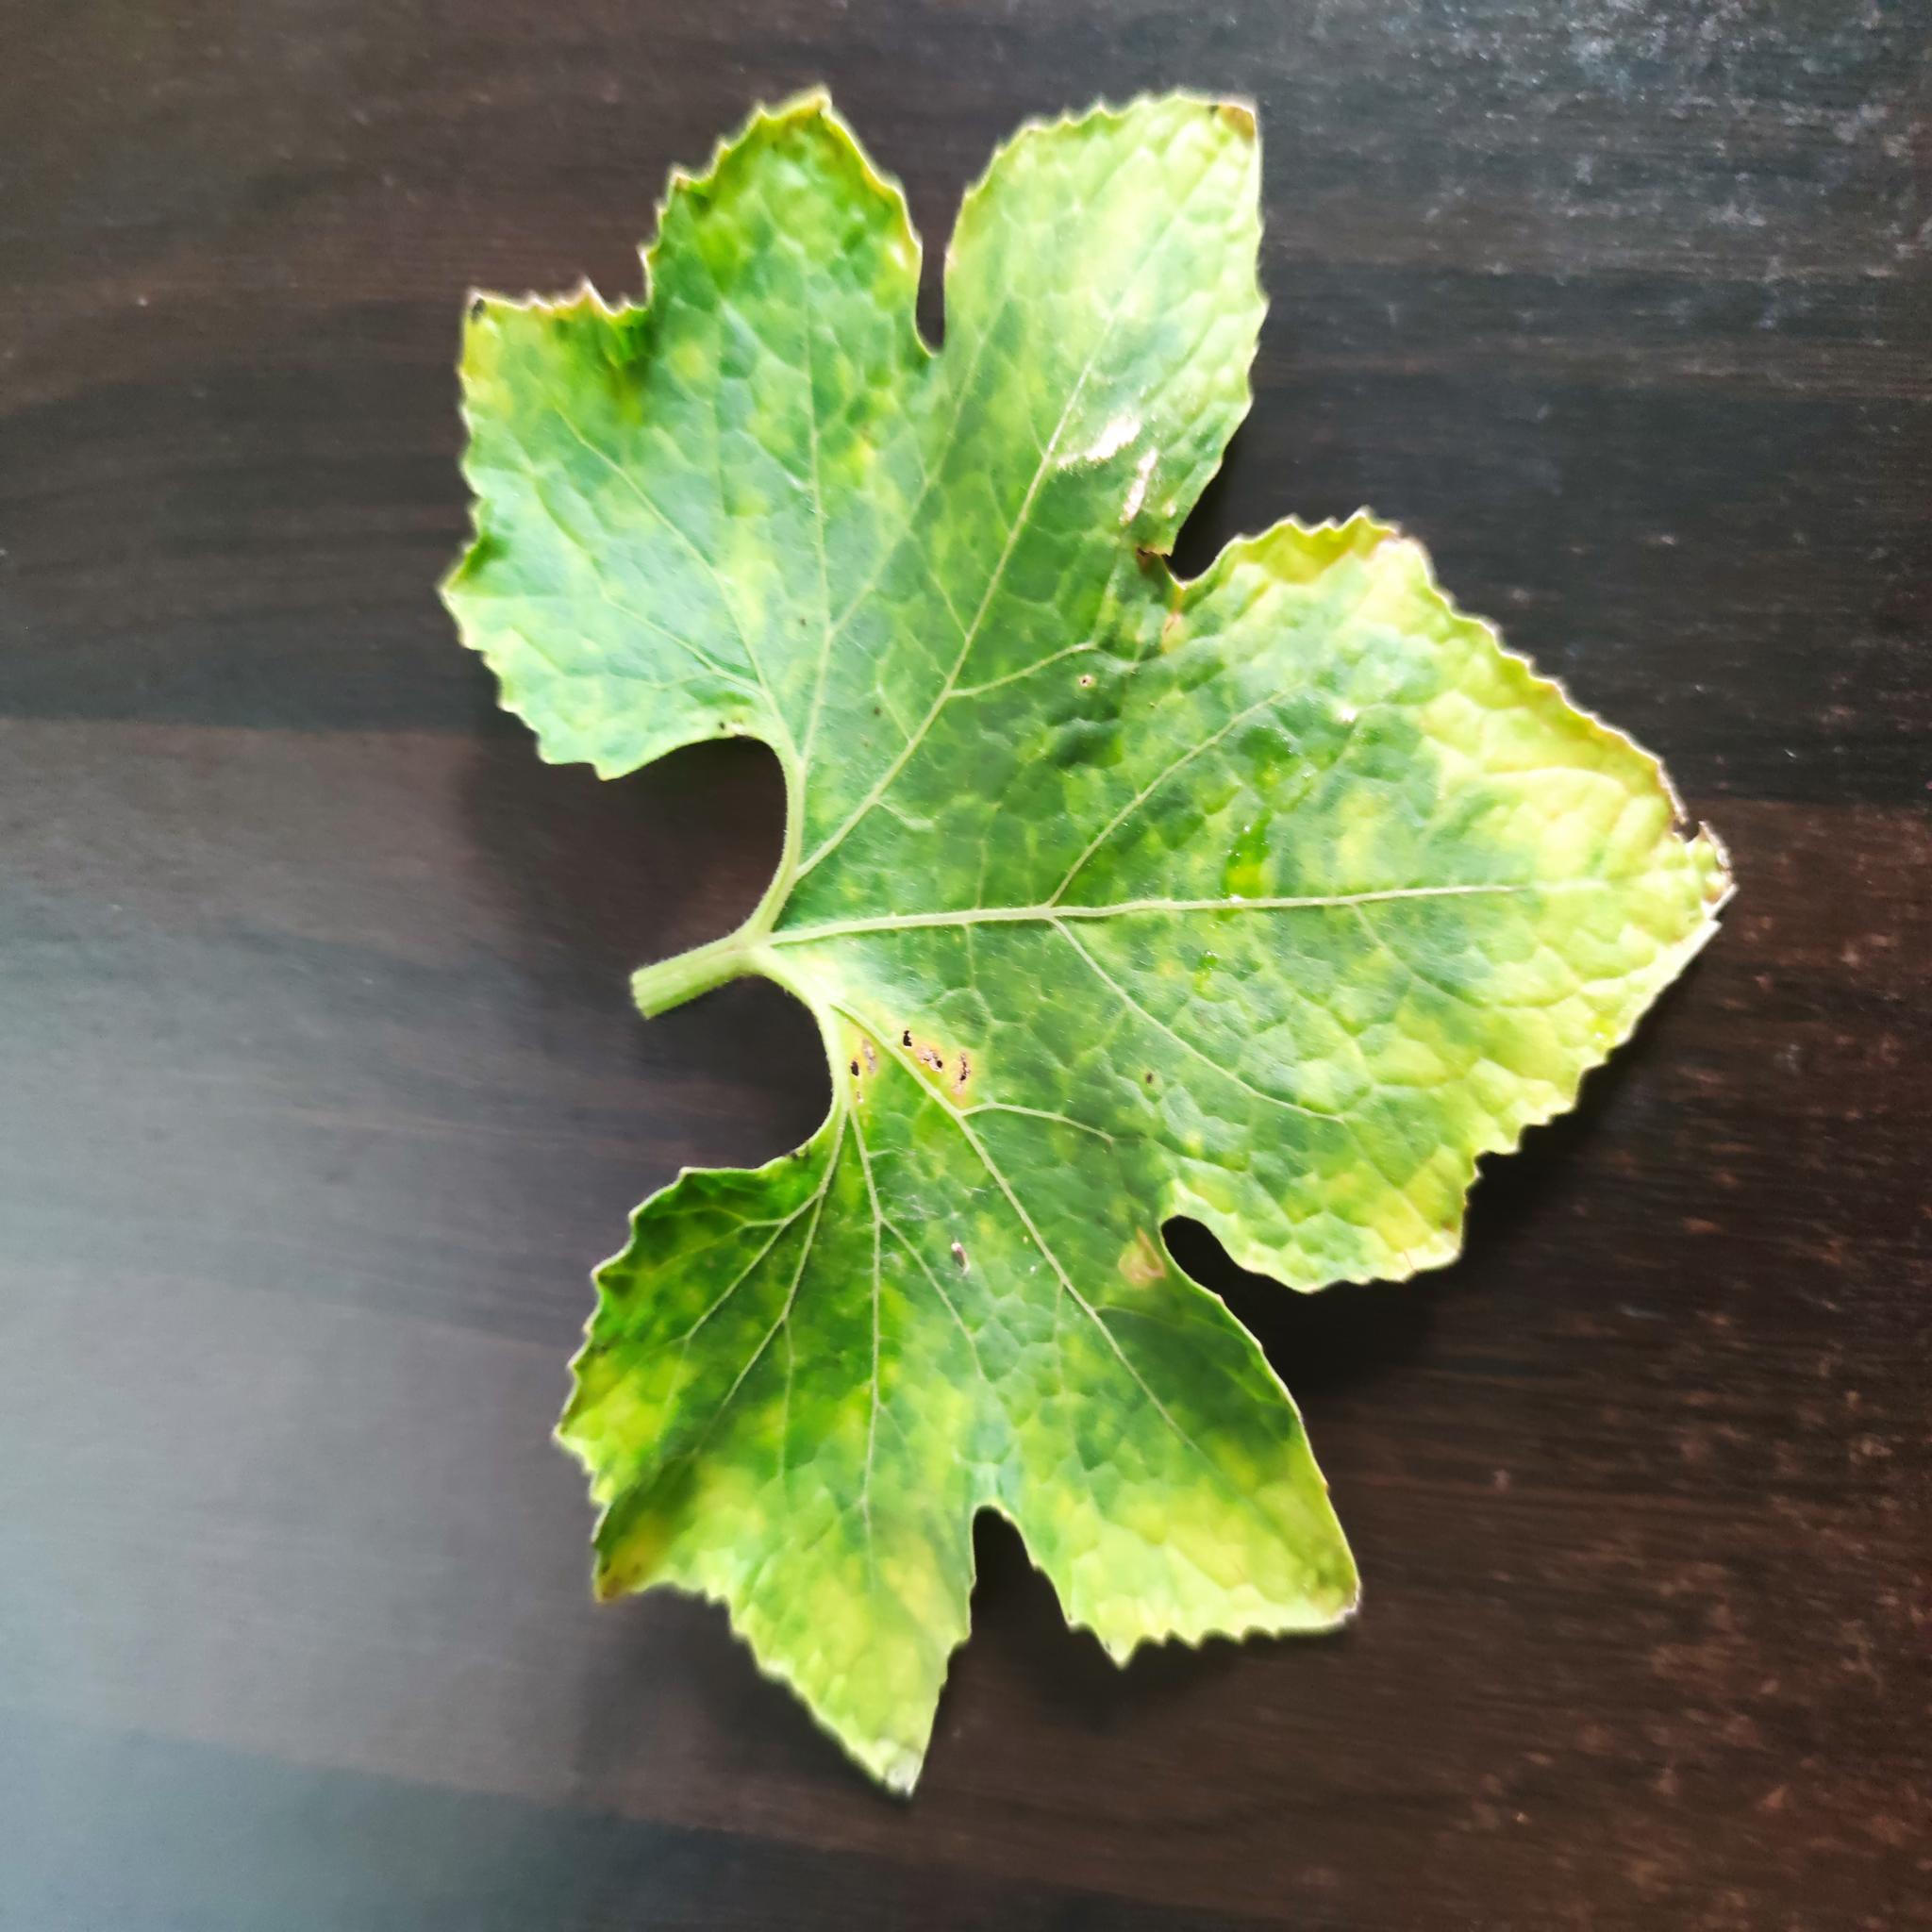
Label: Downy mildew